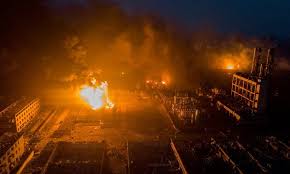
Label: urban_fire